Alastair Galpin

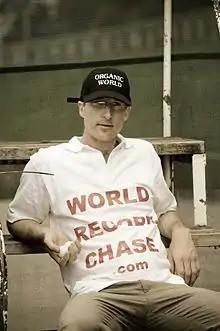
November 2009

Alastair Galpin (born 1974, East London, South Africa)